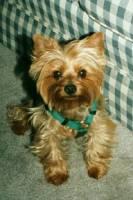
Breed: yorkshire terrier